Manned Orbiting Laboratory

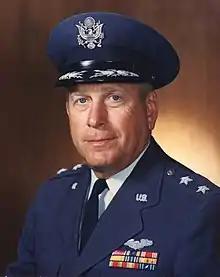
Major General Joseph S. Bleymaier, head of the MOL System Program Office (SPO)

On 16 December 1963, USAF Headquarters ordered Schriever to submit a development plan for the MOL. About US$6 million (equivalent to $ million in ) was spent on preliminary studies, most of which were completed by September 1964. McDonnell prepared a study of the Gemini B spacecraft, Martin Marietta of the Titan III booster, and Eastman Kodak of camera optics, the basic equipment of a satellite reconnaissance equipment. Other studies examined key MOL subsystems such as environmental control, electrical power, navigation, attitude control stabilization, guidance, communications and radar.